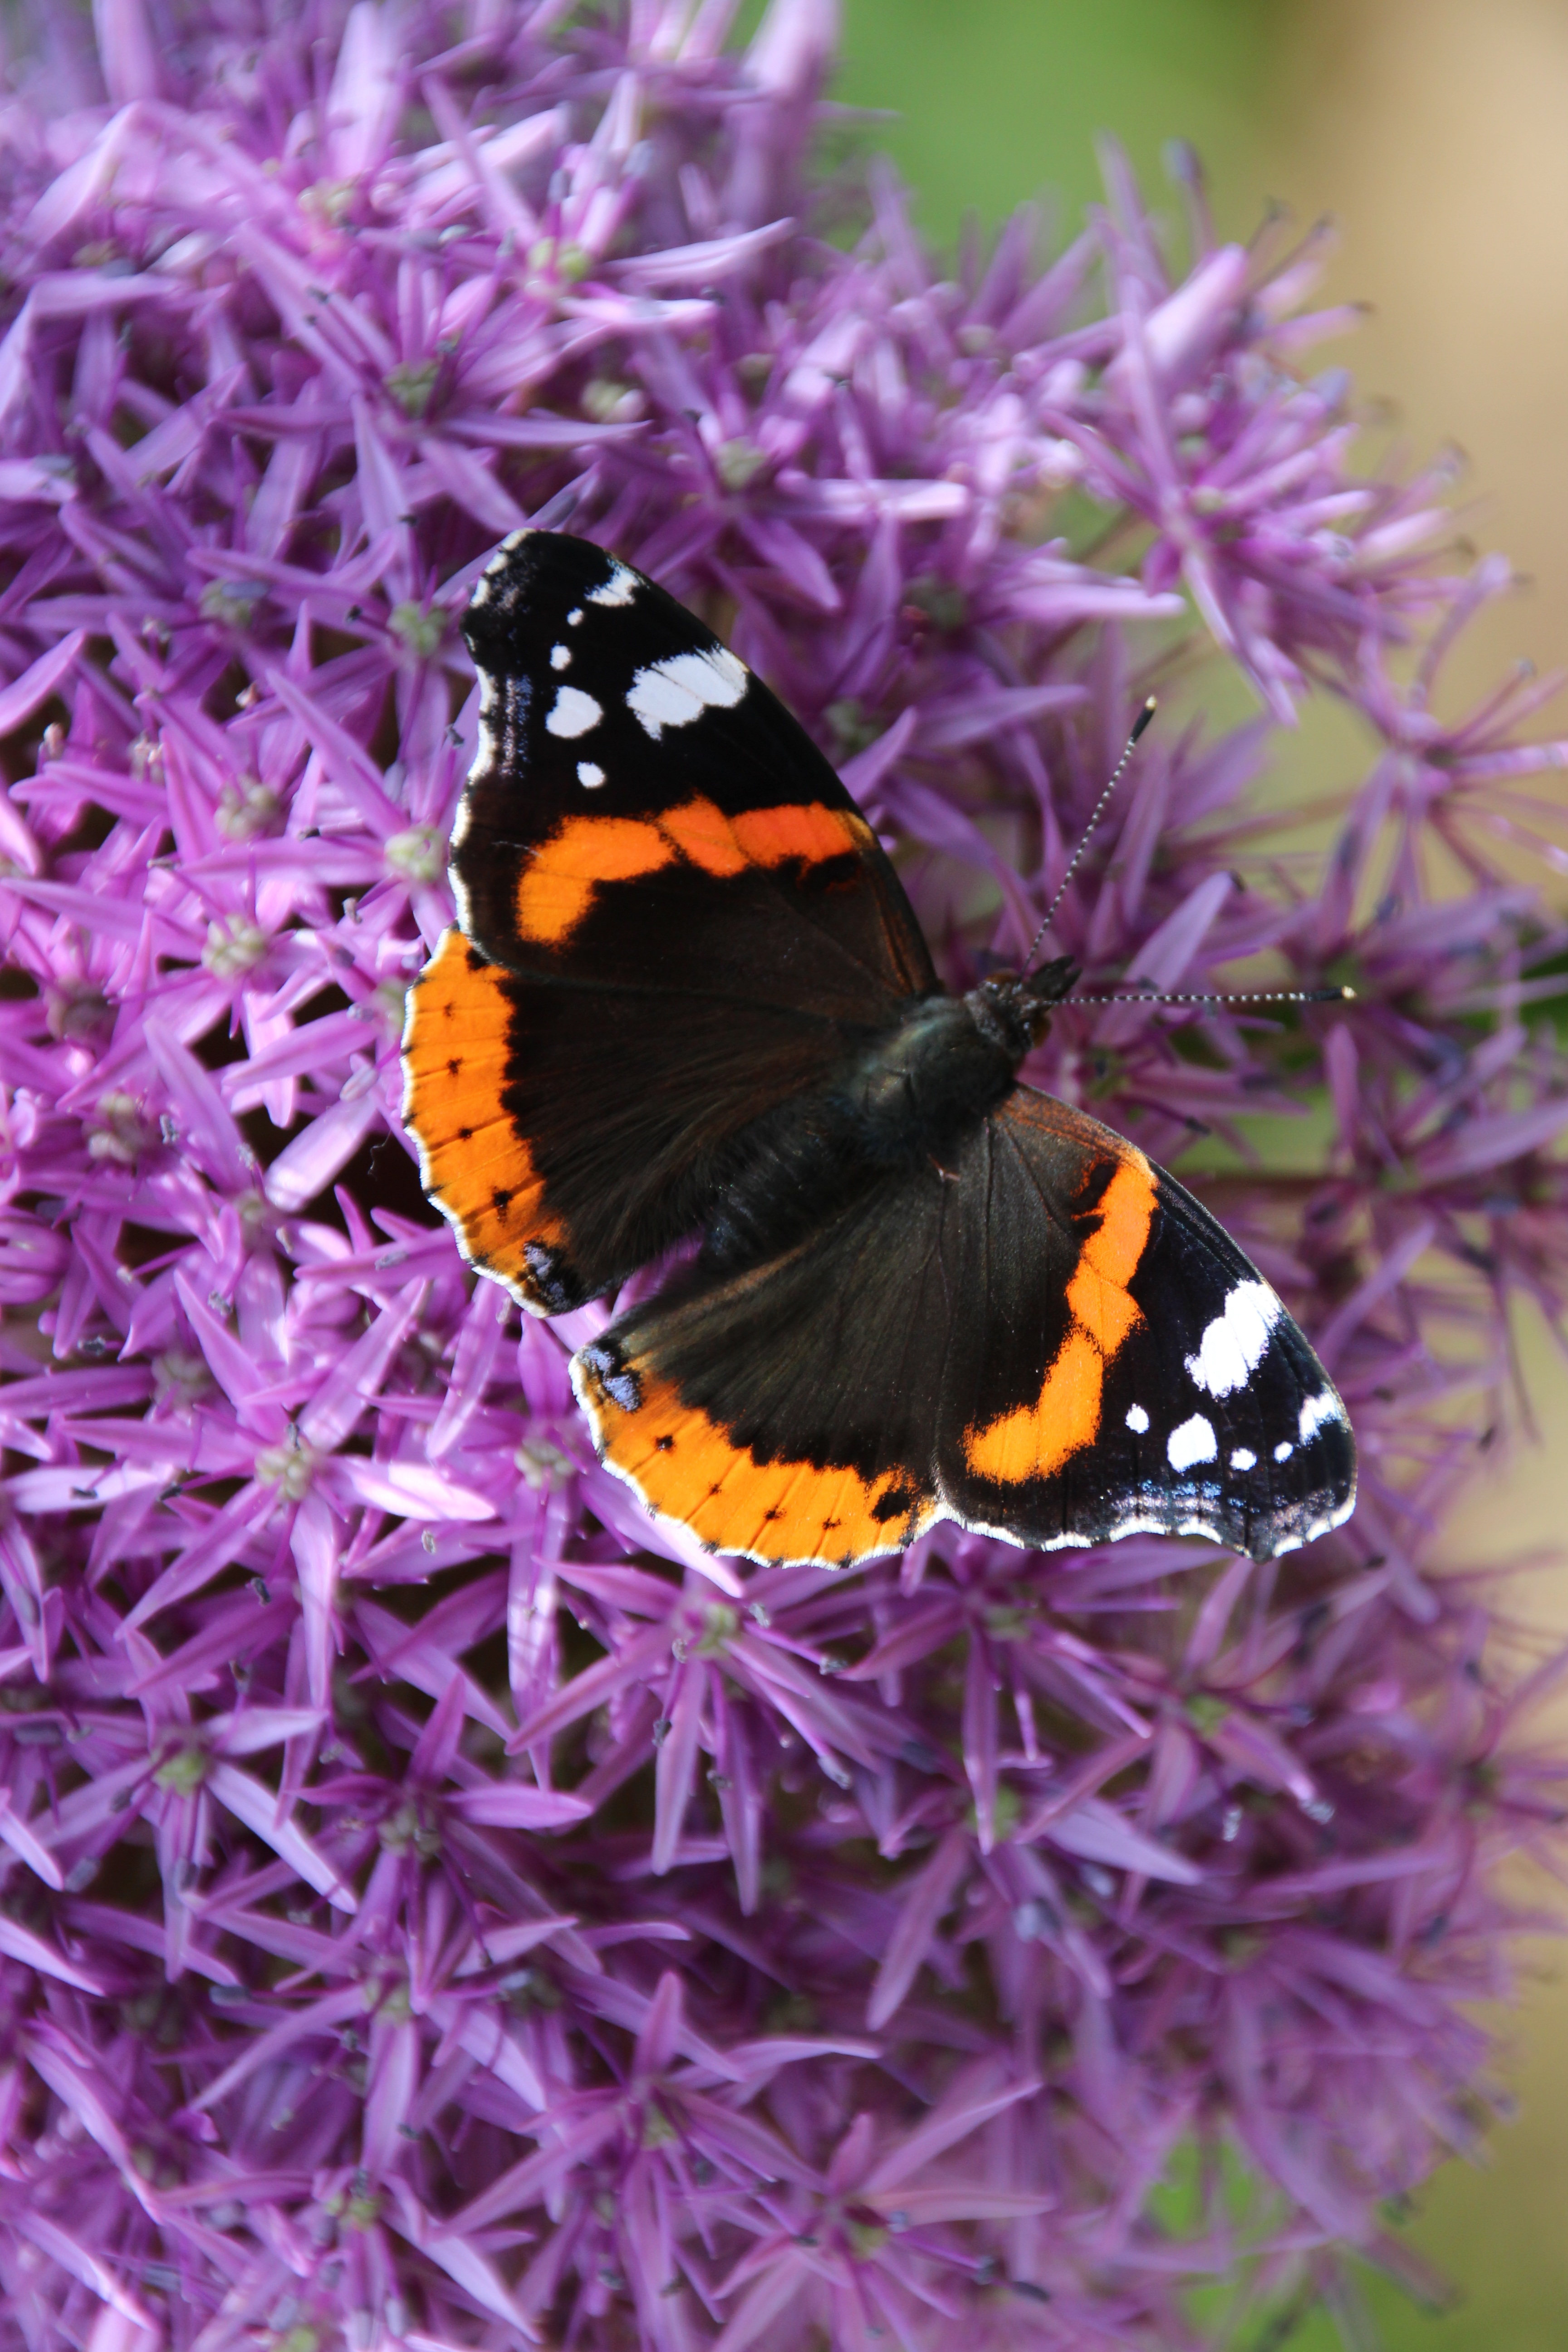
nature, plant, flower, spring, insect, butterfly, garden, flora, fauna, invertebrate, flowers, monarch butterfly, nectar, macro photography, arthropod, pollinator, moths and butterflies, schemtterling